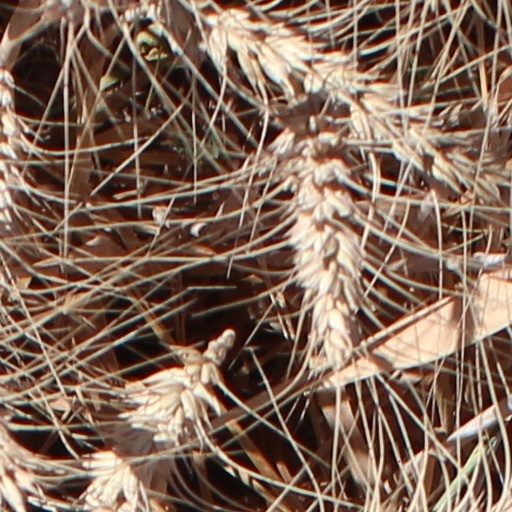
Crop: wheat